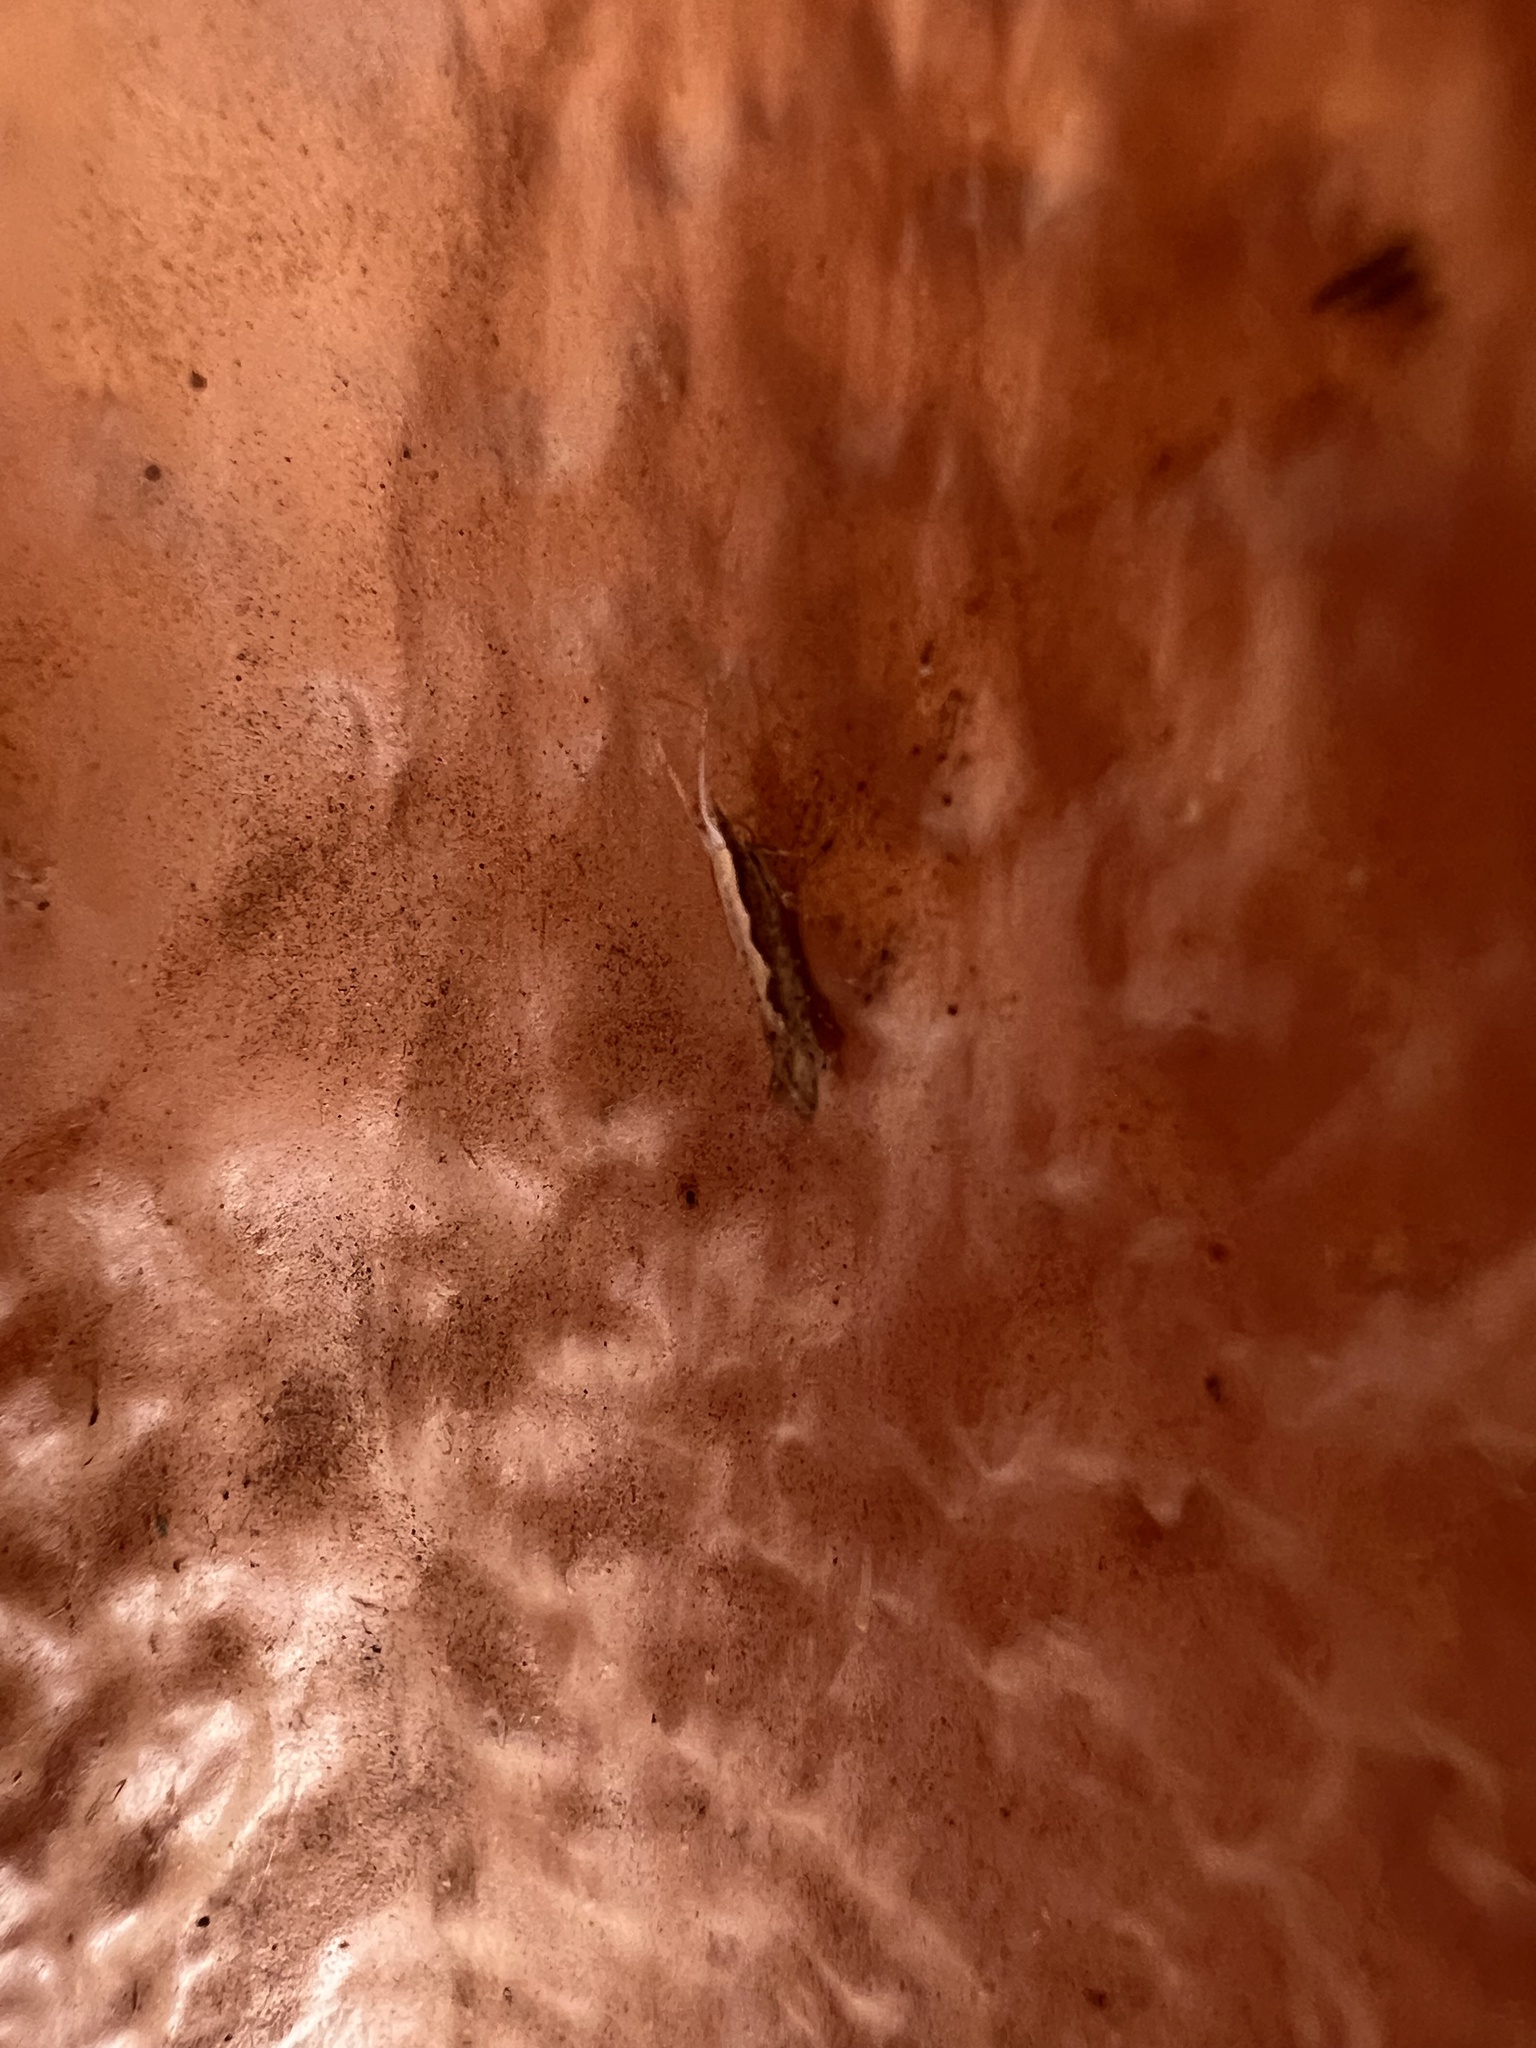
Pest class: diamondback_moth